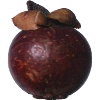
Label: mangostan